Village

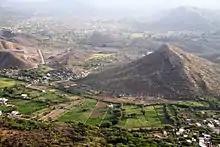
A typical rural peasant Indian village in Rajasthan, India

In the past, villages were a usual form of community for societies that practiced subsistence agriculture and also for some non-agricultural societies. In Great Britain, a hamlet earned the right to be called a village when it built a church. In many cultures, towns and cities were few, with only a small proportion of the population living in them. The Industrial Revolution attracted people in larger numbers to work in mills and factories; the concentration of people caused many villages to grow into towns and cities. This also enabled specialization of labor and crafts and the development of many trades. The trend of urbanization continues but not always in connection with industrialization. Historically, homes were situated together for sociability and defence, and land surrounding the living quarters was farmed. Traditional fishing villages were based on artisan fishing and located adjacent to fishing grounds.